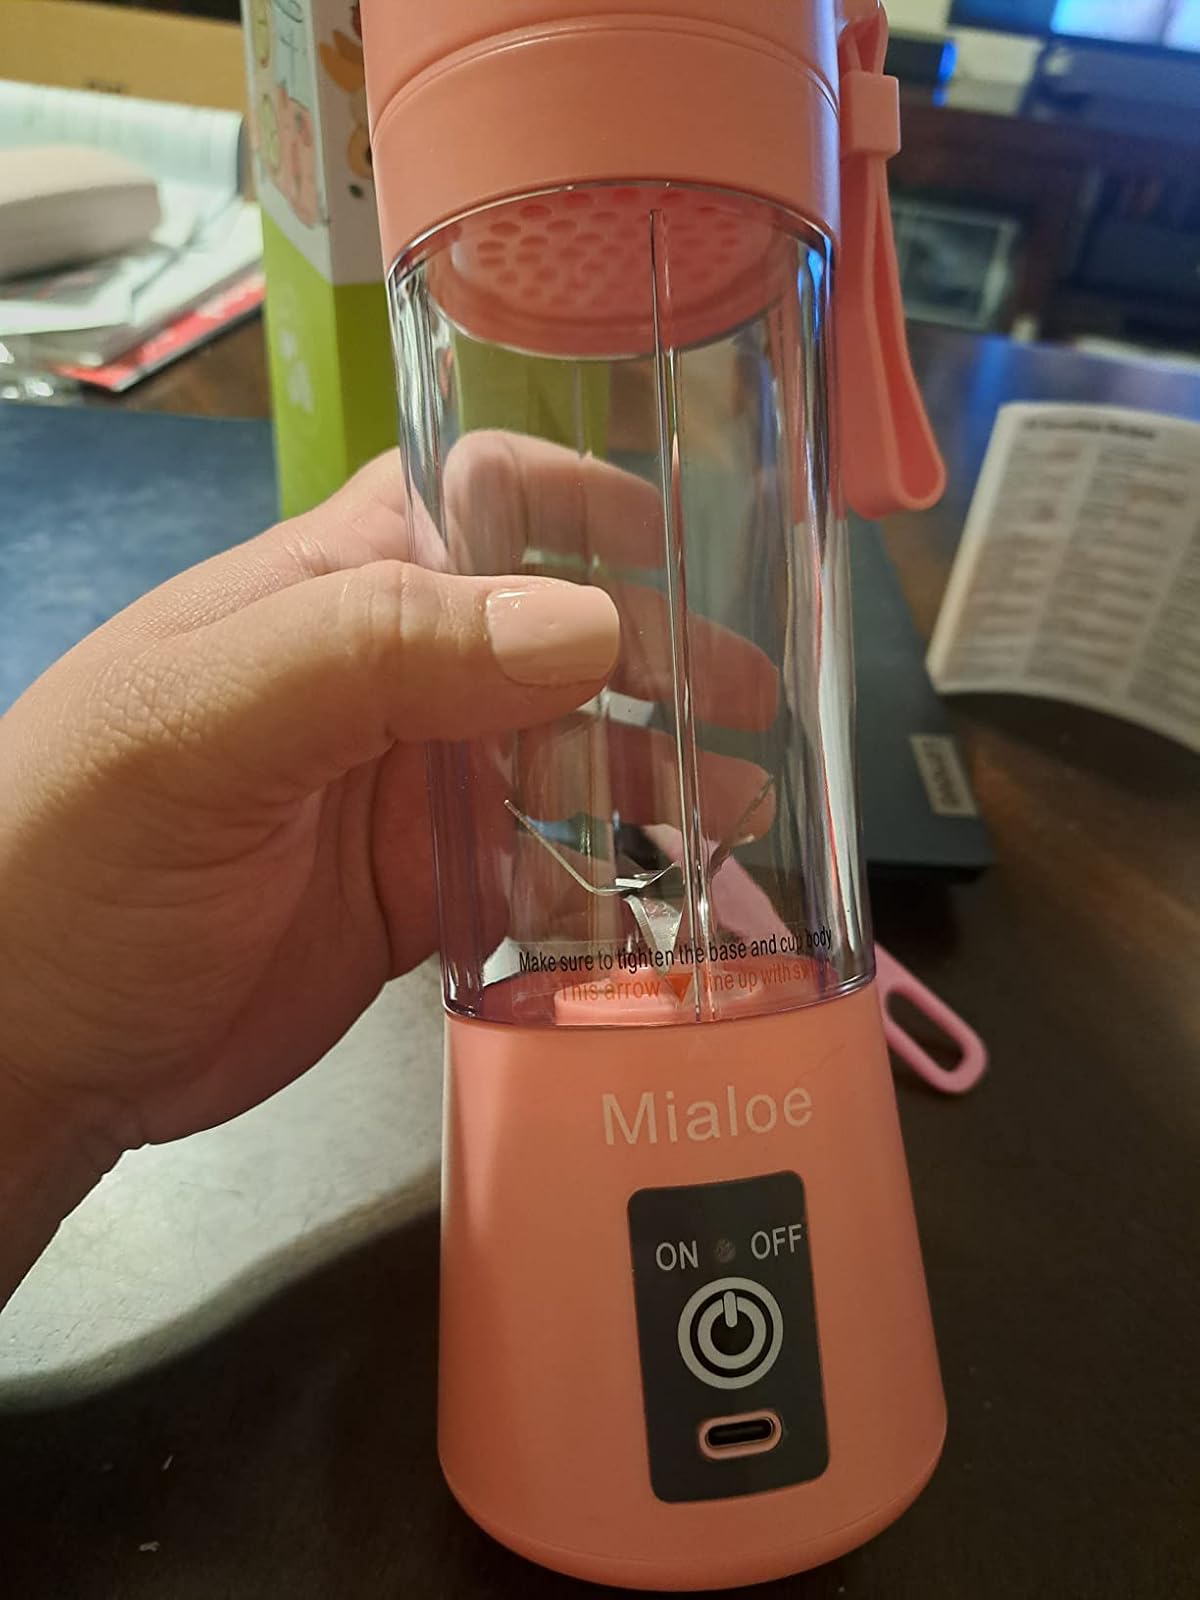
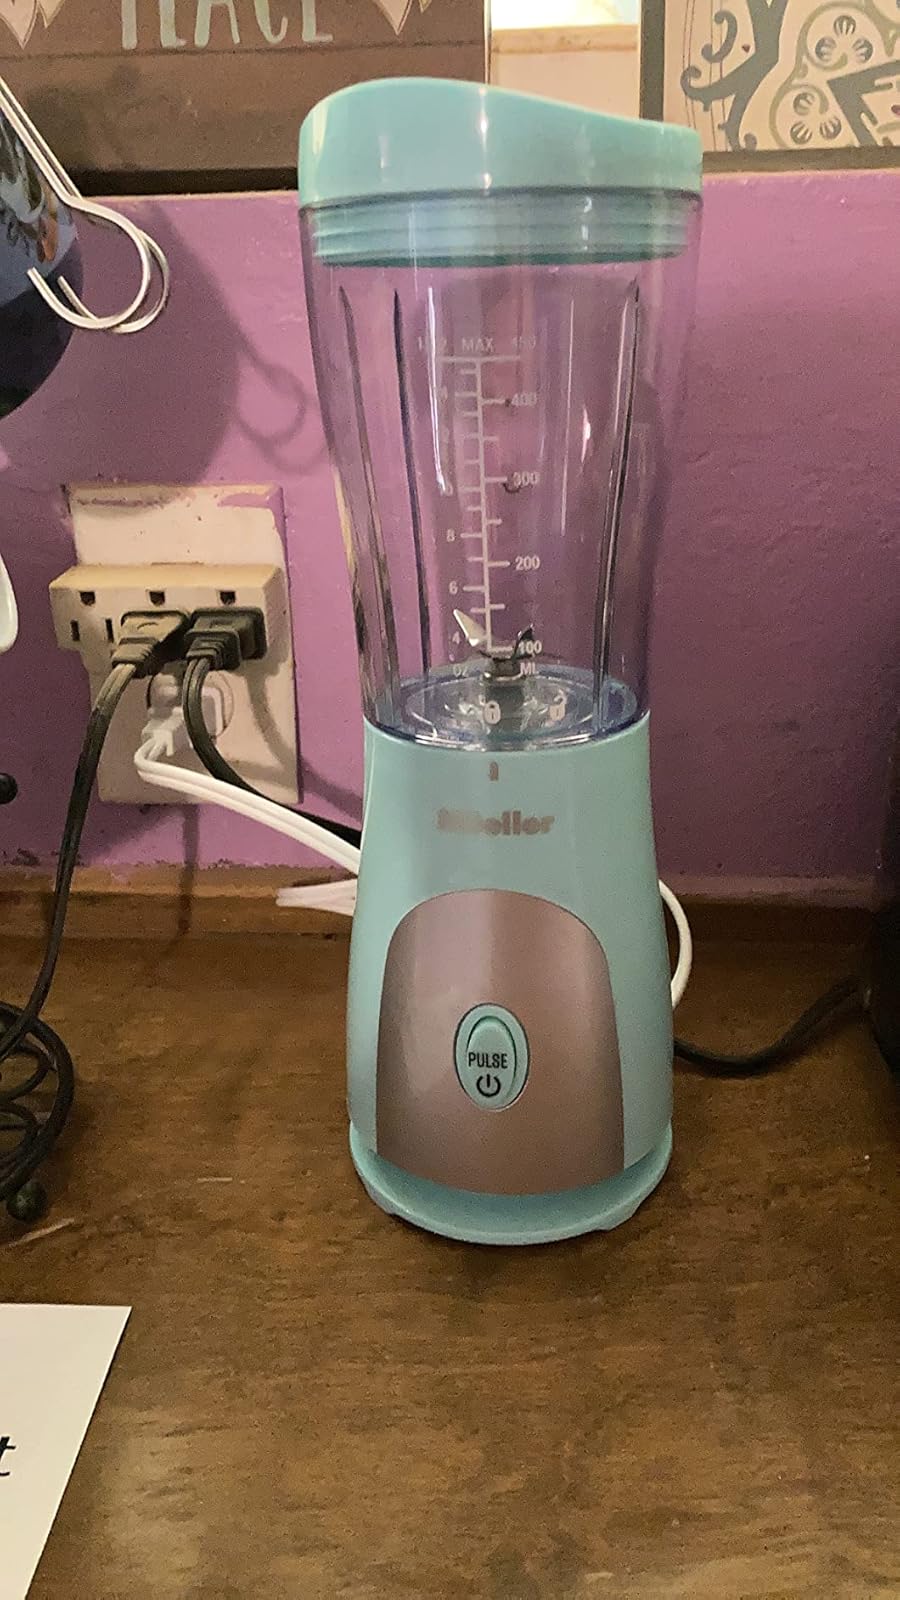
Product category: items_blender
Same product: no